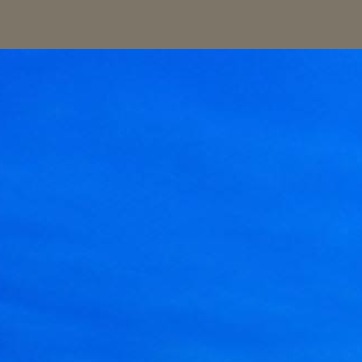
Material: sky